Oflag XXI-C

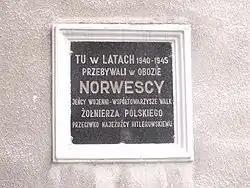
Memorial plaque to Norwegian POWs at the local high school building, which was occupied by Oflag XXI-C

The camp was originally established in June 1942 near Skoki north of Poznań, in what had previously been Oflag XXI-A, opened in September 1940 as a camp for Polish officers.